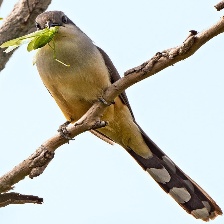
Species: MANGROVE CUCKOO
Scientific name: COCCYZUS MINOR